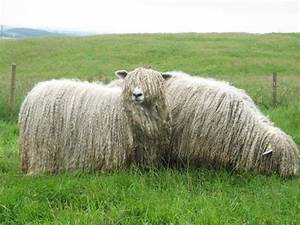
Label: pecora